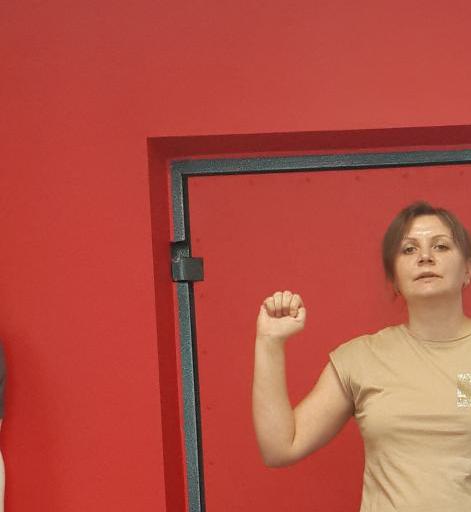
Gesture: fist